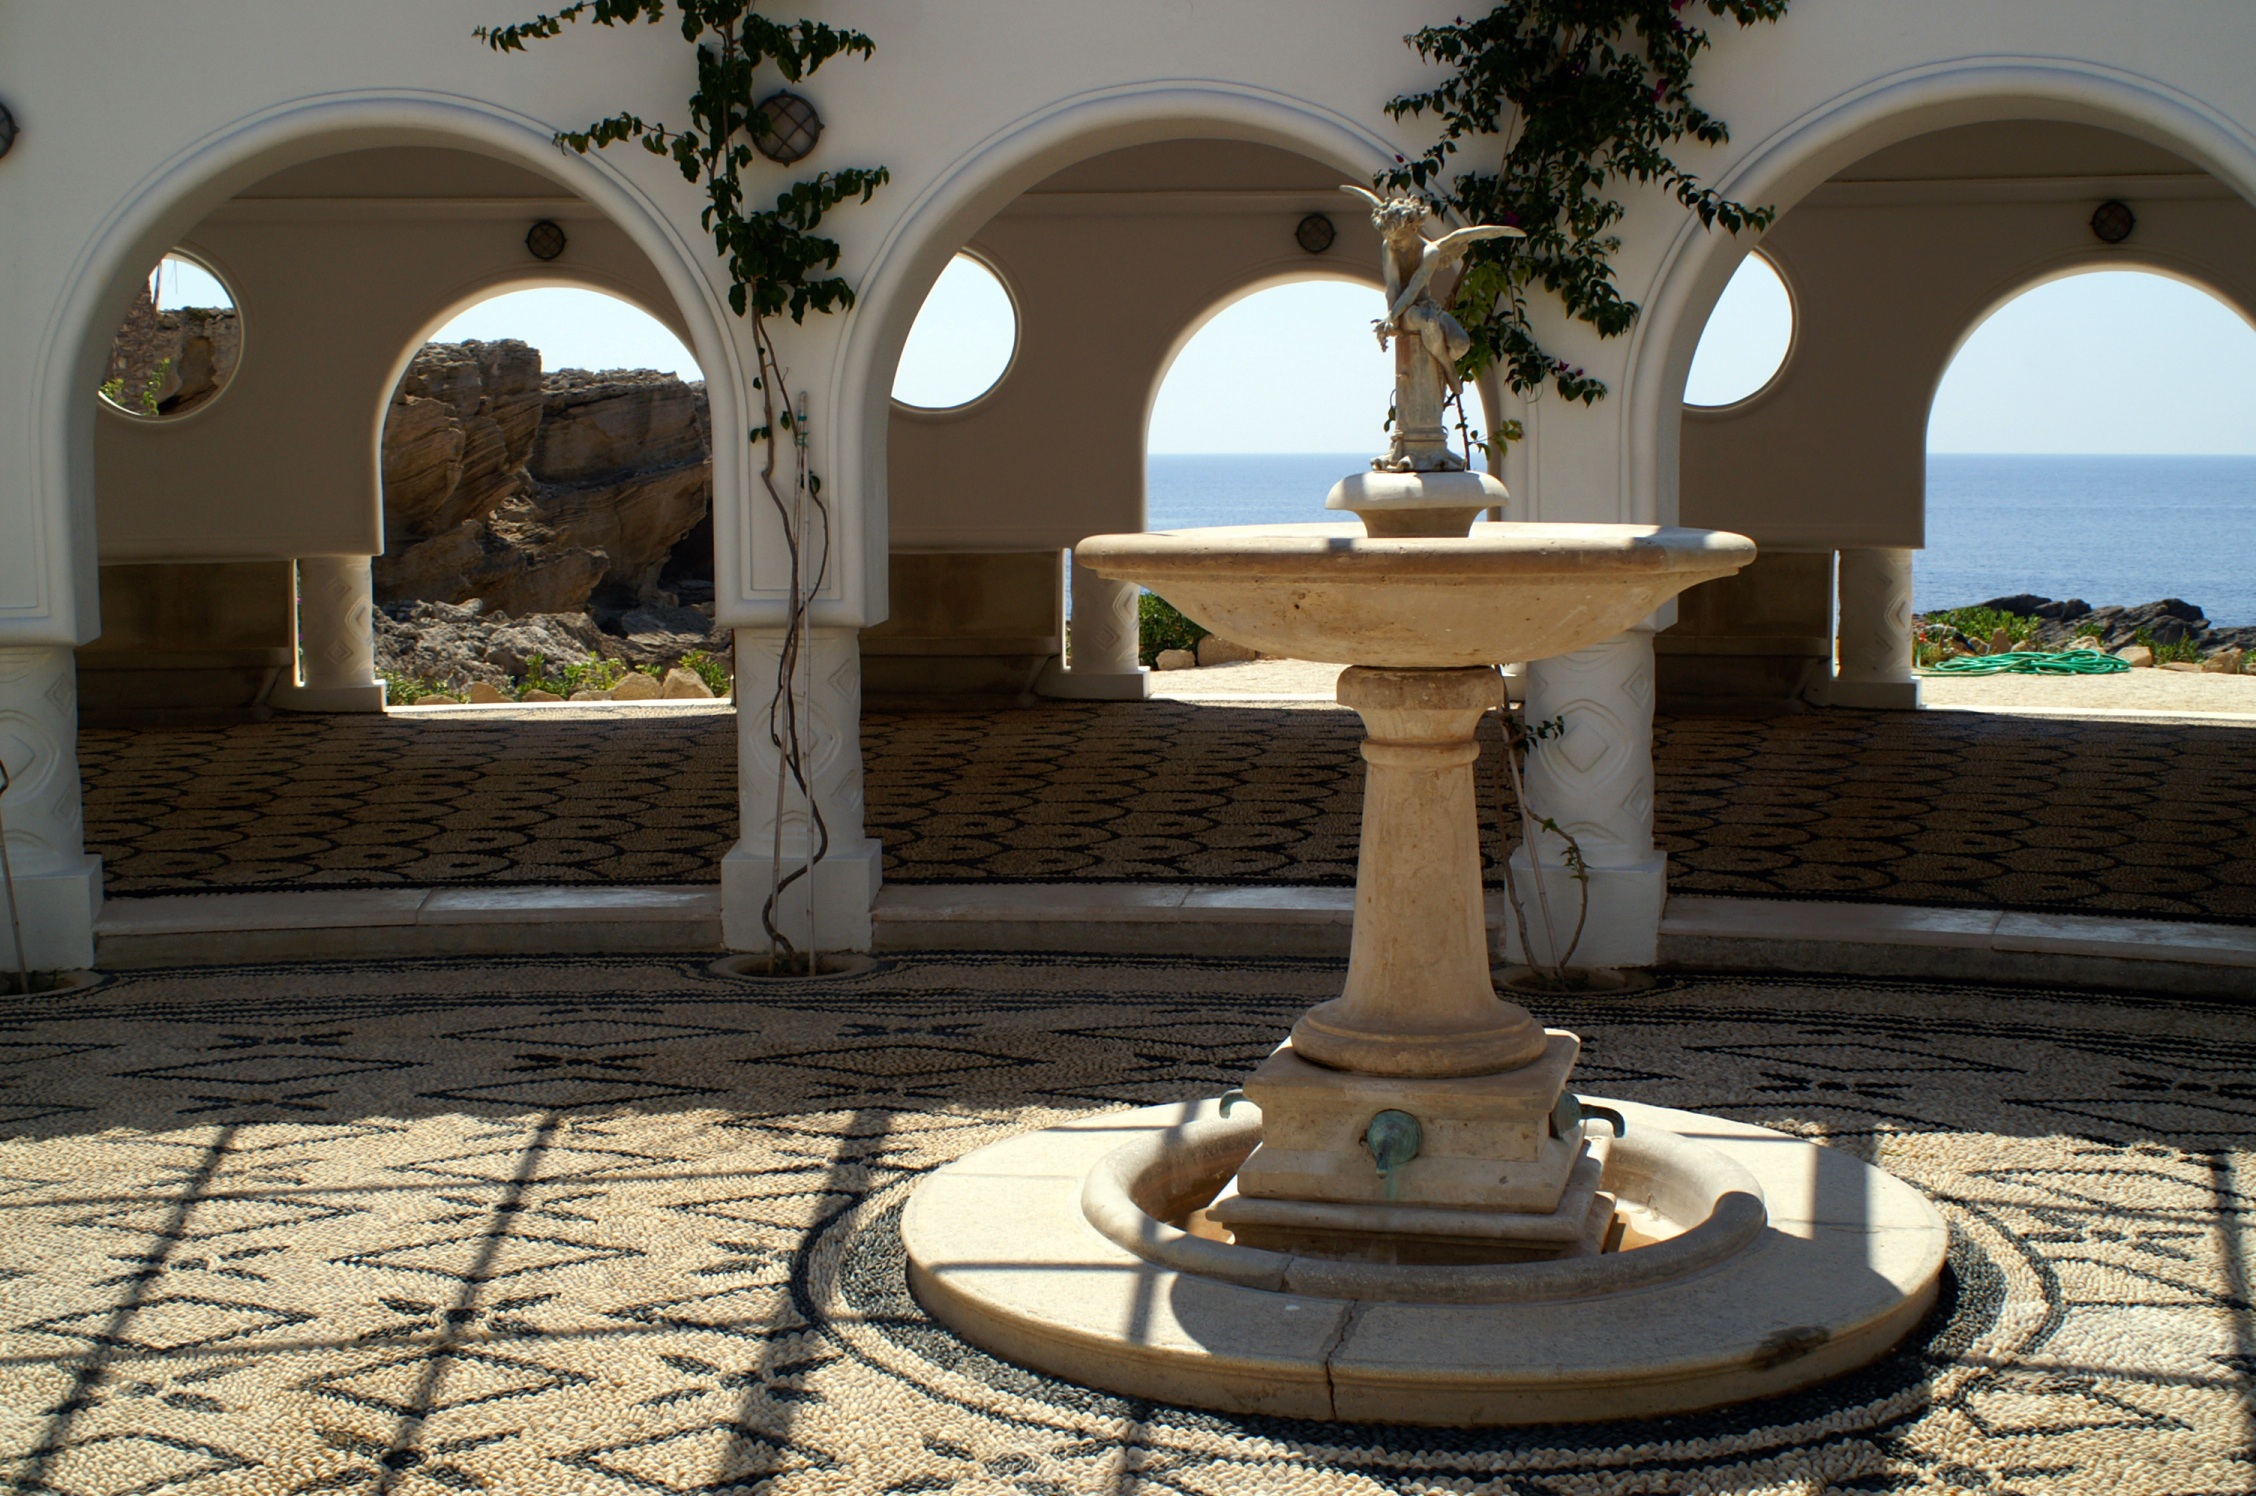
architecture, building, arch, column, sculpture, courtyard, temple, spa, fountain, greece, estate, water feature, columnar, rhodes, round arch, ancient history, kallithea